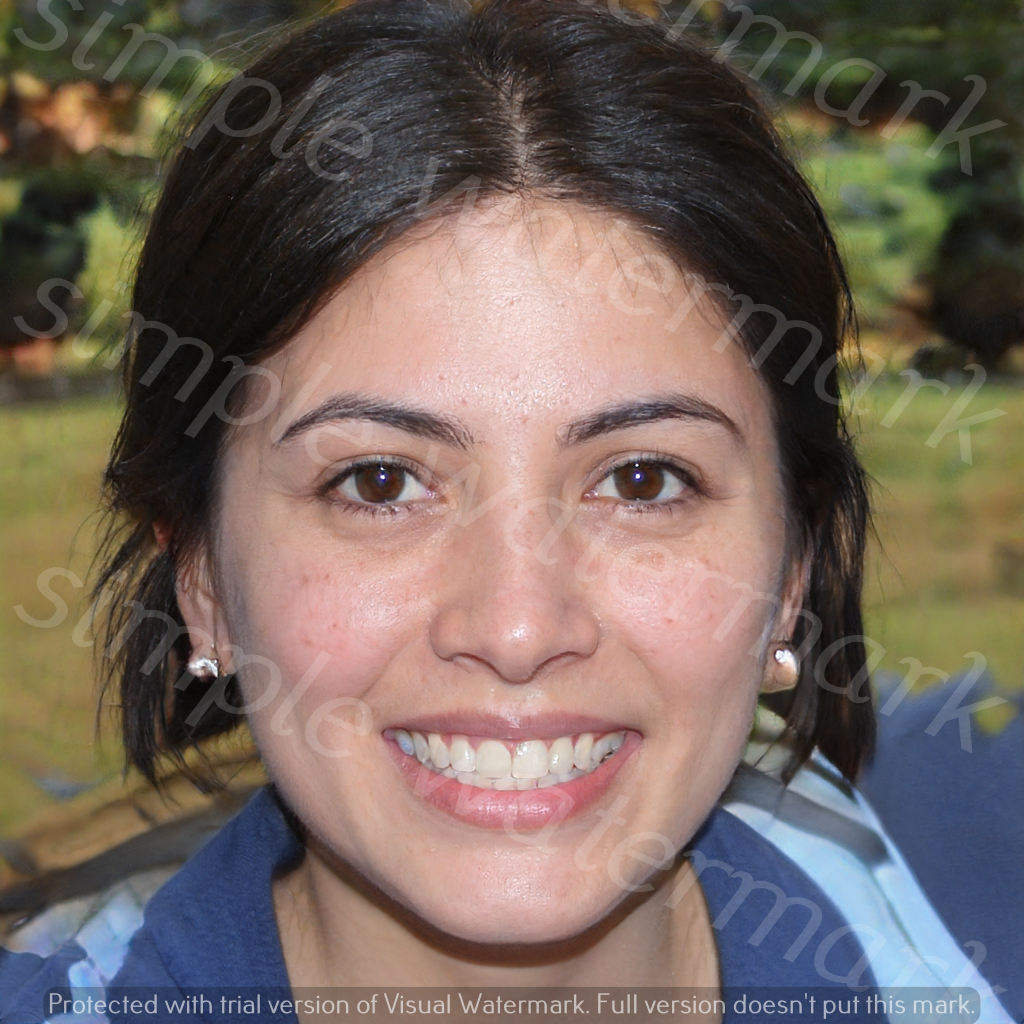
Label: Watermark